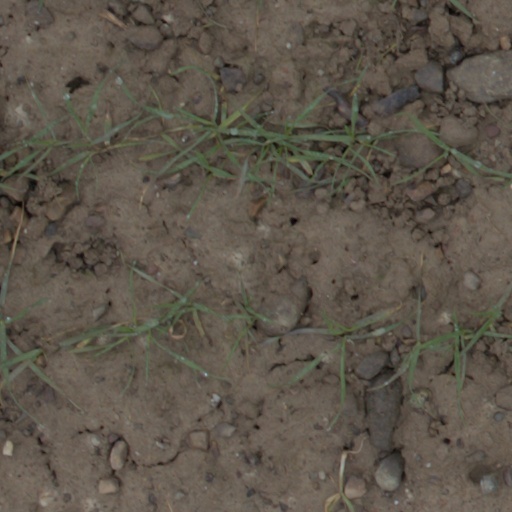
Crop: wheat